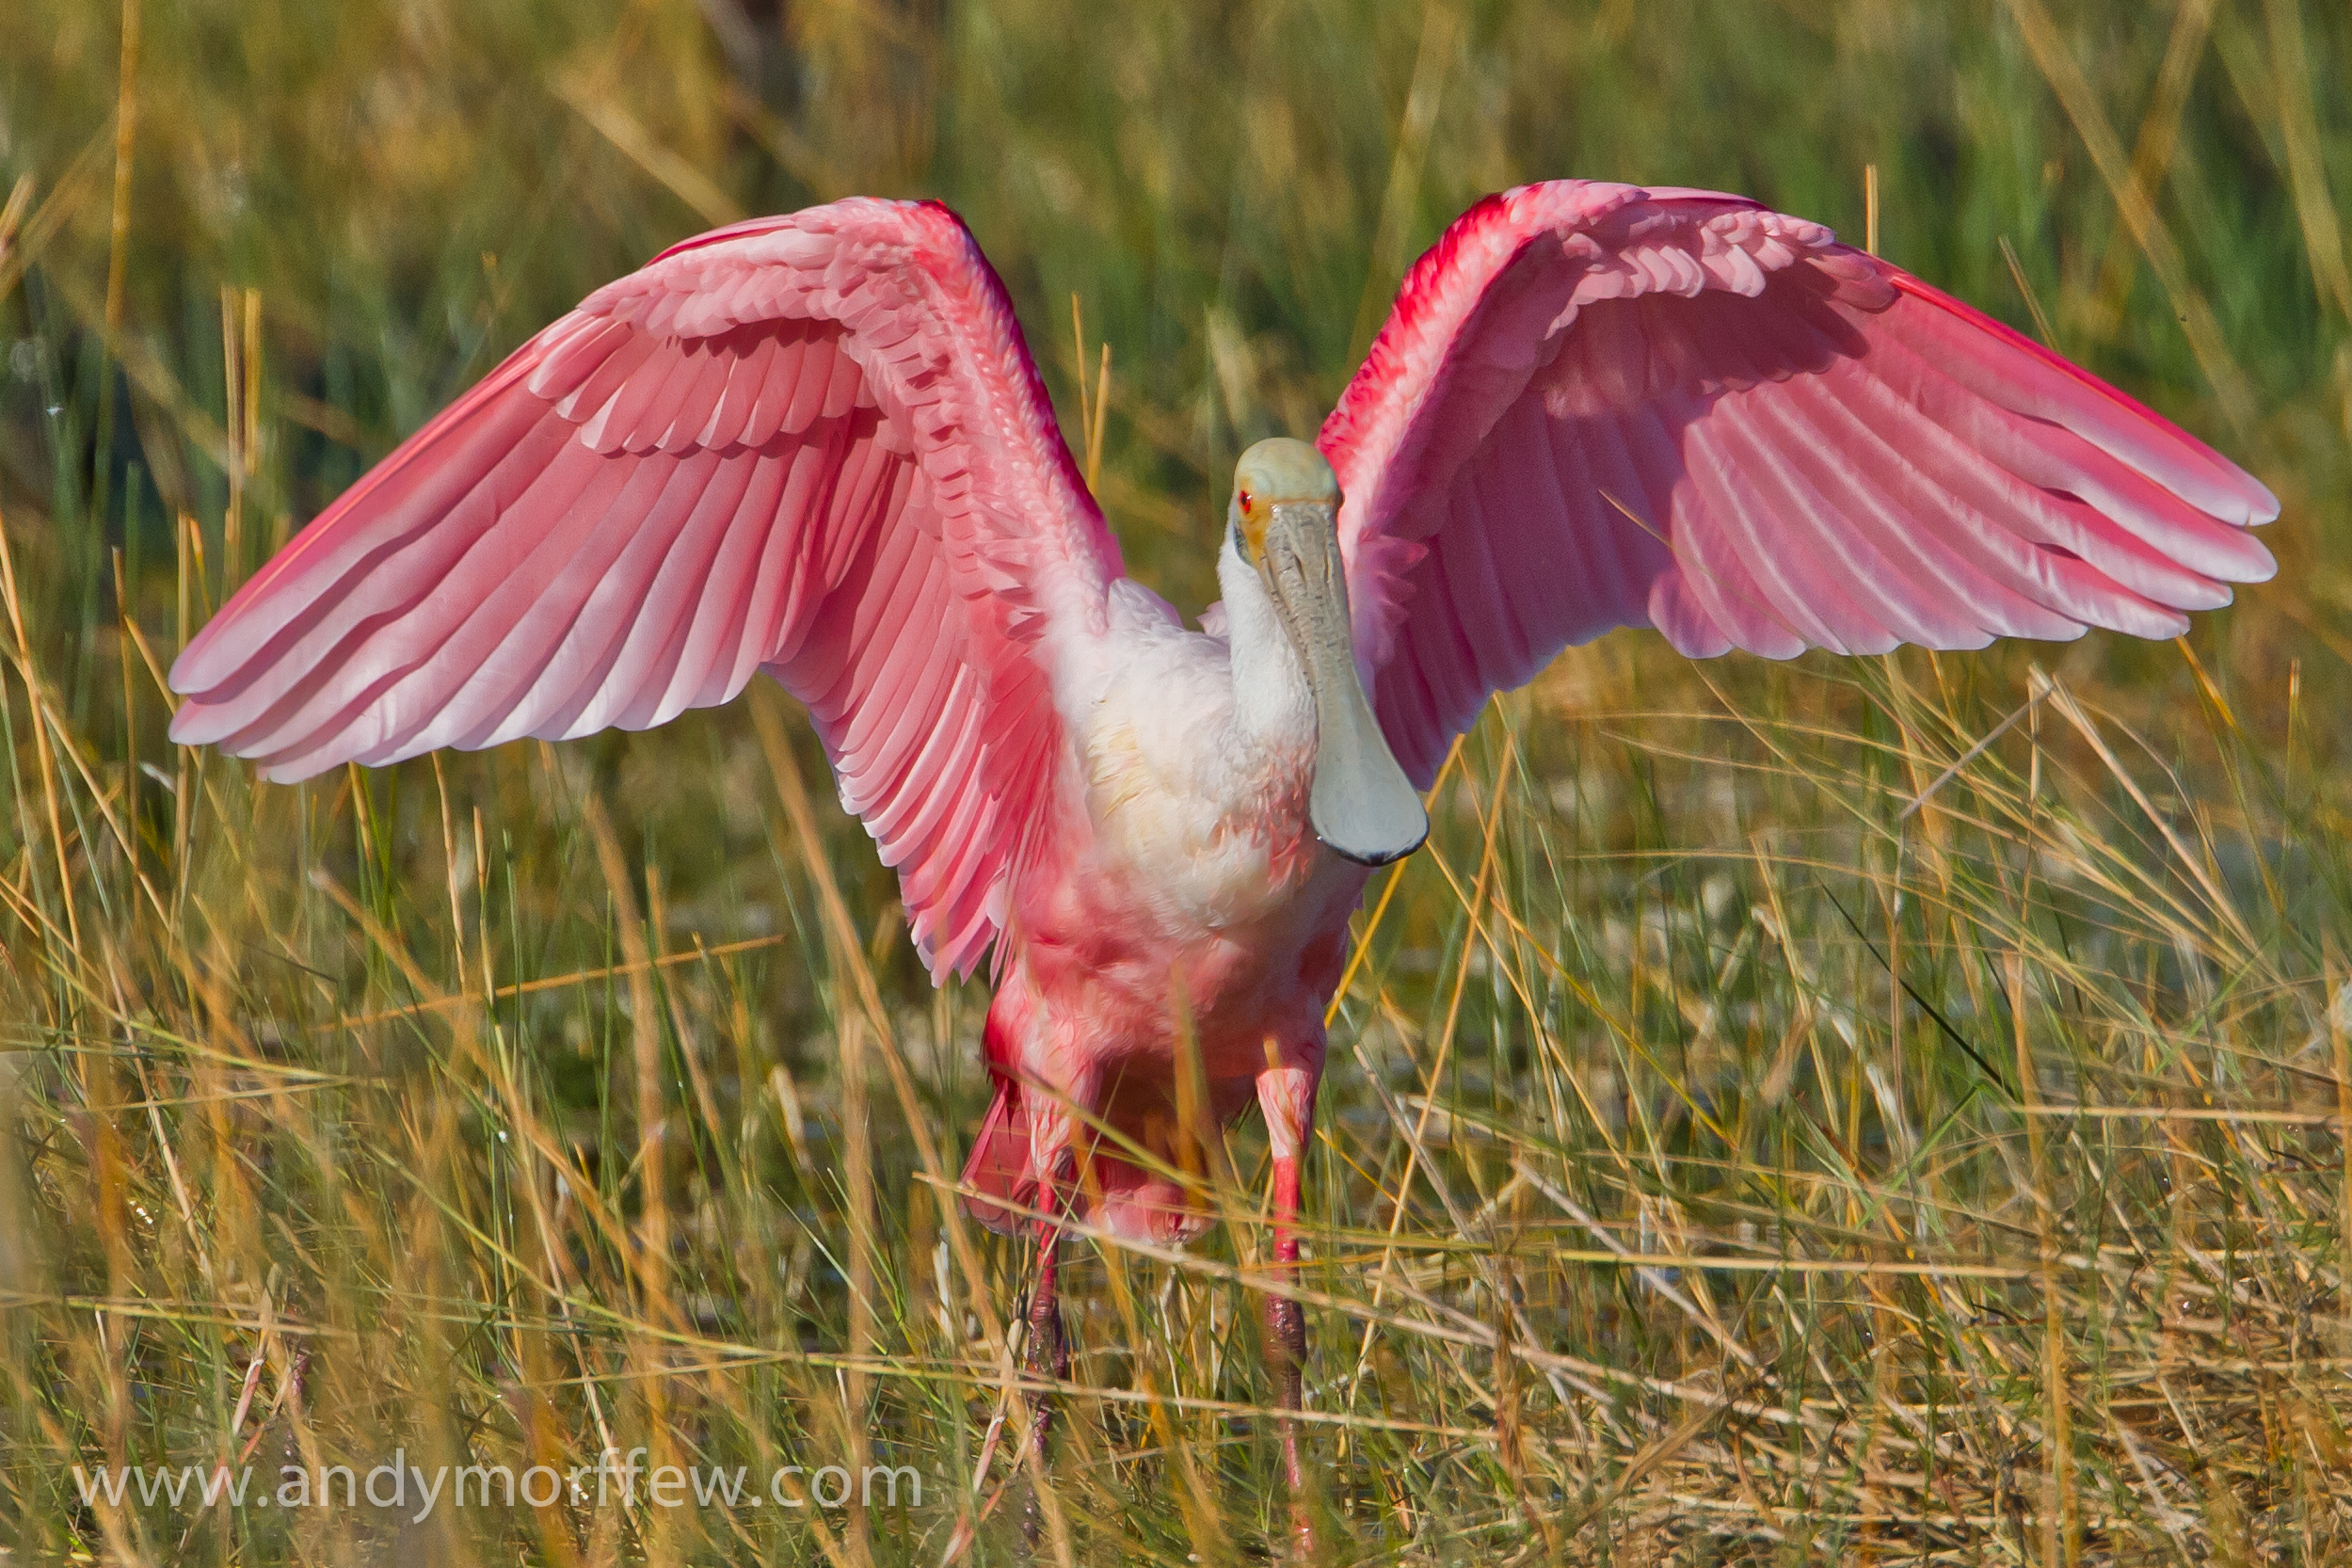
bird, wing, flower, wildlife, beak, fauna, stork, vertebrate, birdperfect, ibis, water bird, florida, andymorffew, morffew, roseatespoonbill, avianexcellence, marshtrail, 10000islandsnwr, ciconiiformes